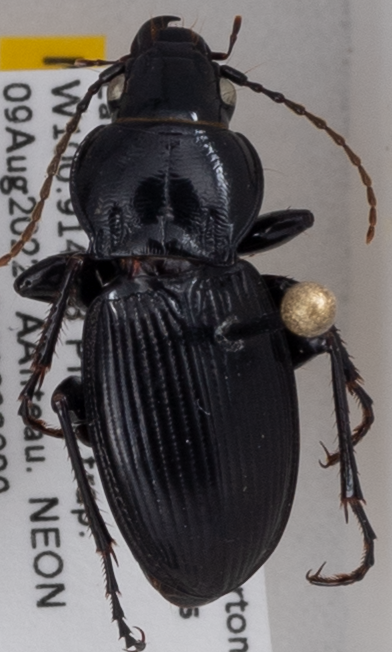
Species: Cyclotrachelus torvus
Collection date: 2022-08-09
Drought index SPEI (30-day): -1.69
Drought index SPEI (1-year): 0.646
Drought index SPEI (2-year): -0.88